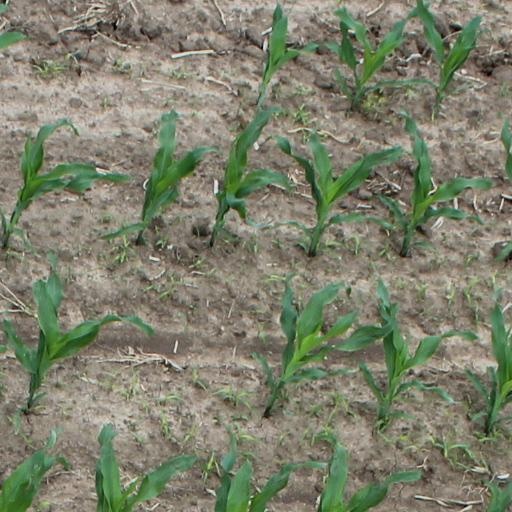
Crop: maize; corn